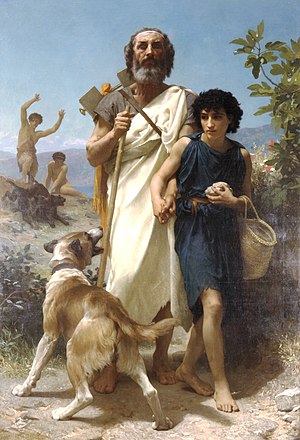
Homer / Personen
Den blinde Homer (William-Adolphe Bouguereau, 1874).
"Homer er helt fra antikken tillagt de to store episke digte Iliaden og Odysseen. I oldtiden blev også andre digtværk, såsom de til dels langt yngre ""homeriske hymner"", tillagt ham. Allerede nogle aleksandrinske filologer mente, at Iliaden og Odysseen måtte være skrevet af forskellige digtere pga. uoverensstemmelser og uligheder dem imellem. Den moderne forskning om det såkaldte ""homeriske spørgsmål"" begyndte med F.A. Wolfs Prolegomena ad Homerum i 1795.